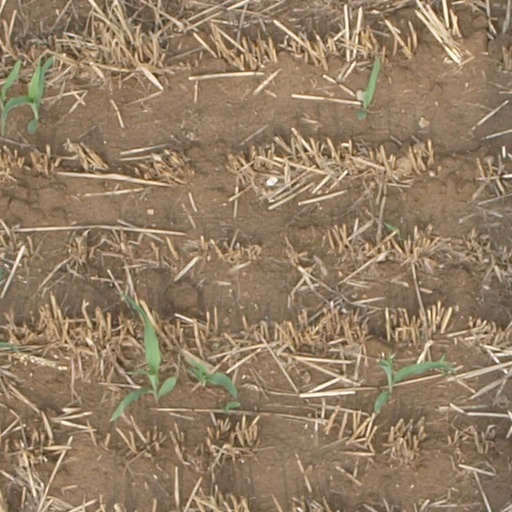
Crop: maize; corn